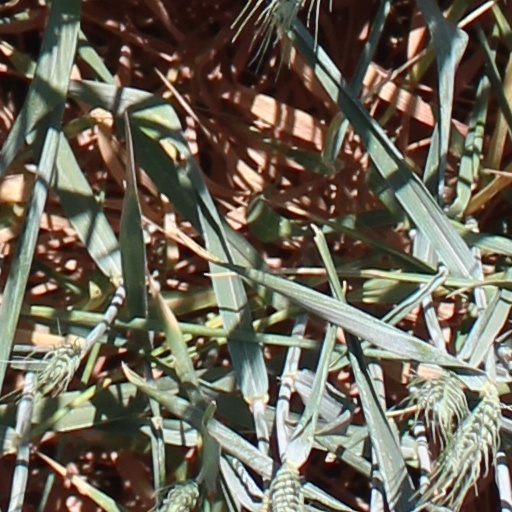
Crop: wheat